Sky position (RA, Dec in degrees): 20.217, 1.263
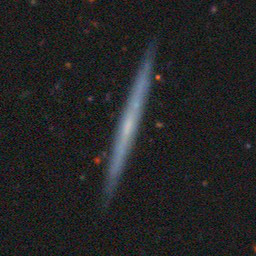
Galaxy morphology: Edge-on Galaxies without Bulge